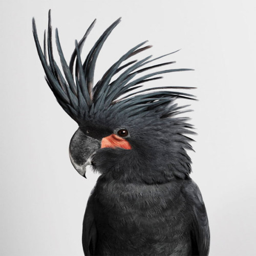
biological species with a hint by person .